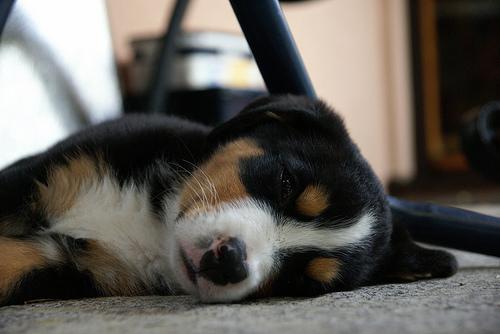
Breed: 234-n000091-Appenzeller